Zack Werner

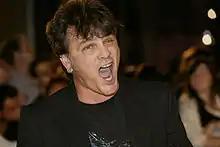
Zack Werner in 2007.

Isaac "Zack" Werner (born 1960) is a Canadian artist, producer, entertainment lawyer and manager.